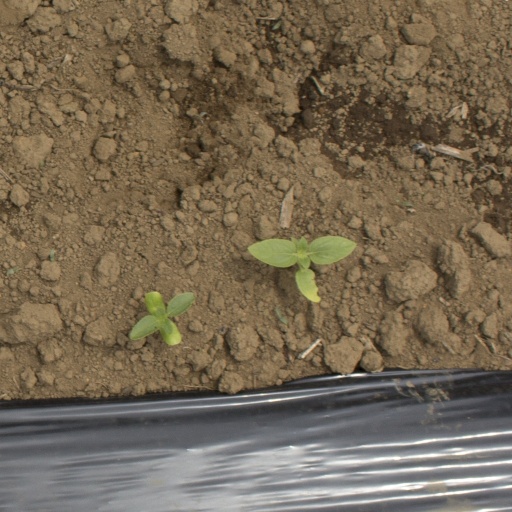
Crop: Jerusalem artichoke